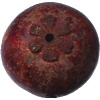
Label: mangostan